Samara (house)

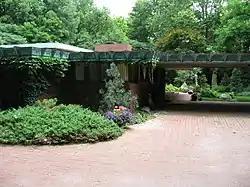

Samara, also known as the John E. Christian House, is a house designed by Frank Lloyd Wright located in West Lafayette, Indiana. The home is an example of the Usonian homes that Wright designed. Samara was built from 1954 to 1956 and was still occupied by the original owner, John E. Christian, until he died on July 12, 2015.